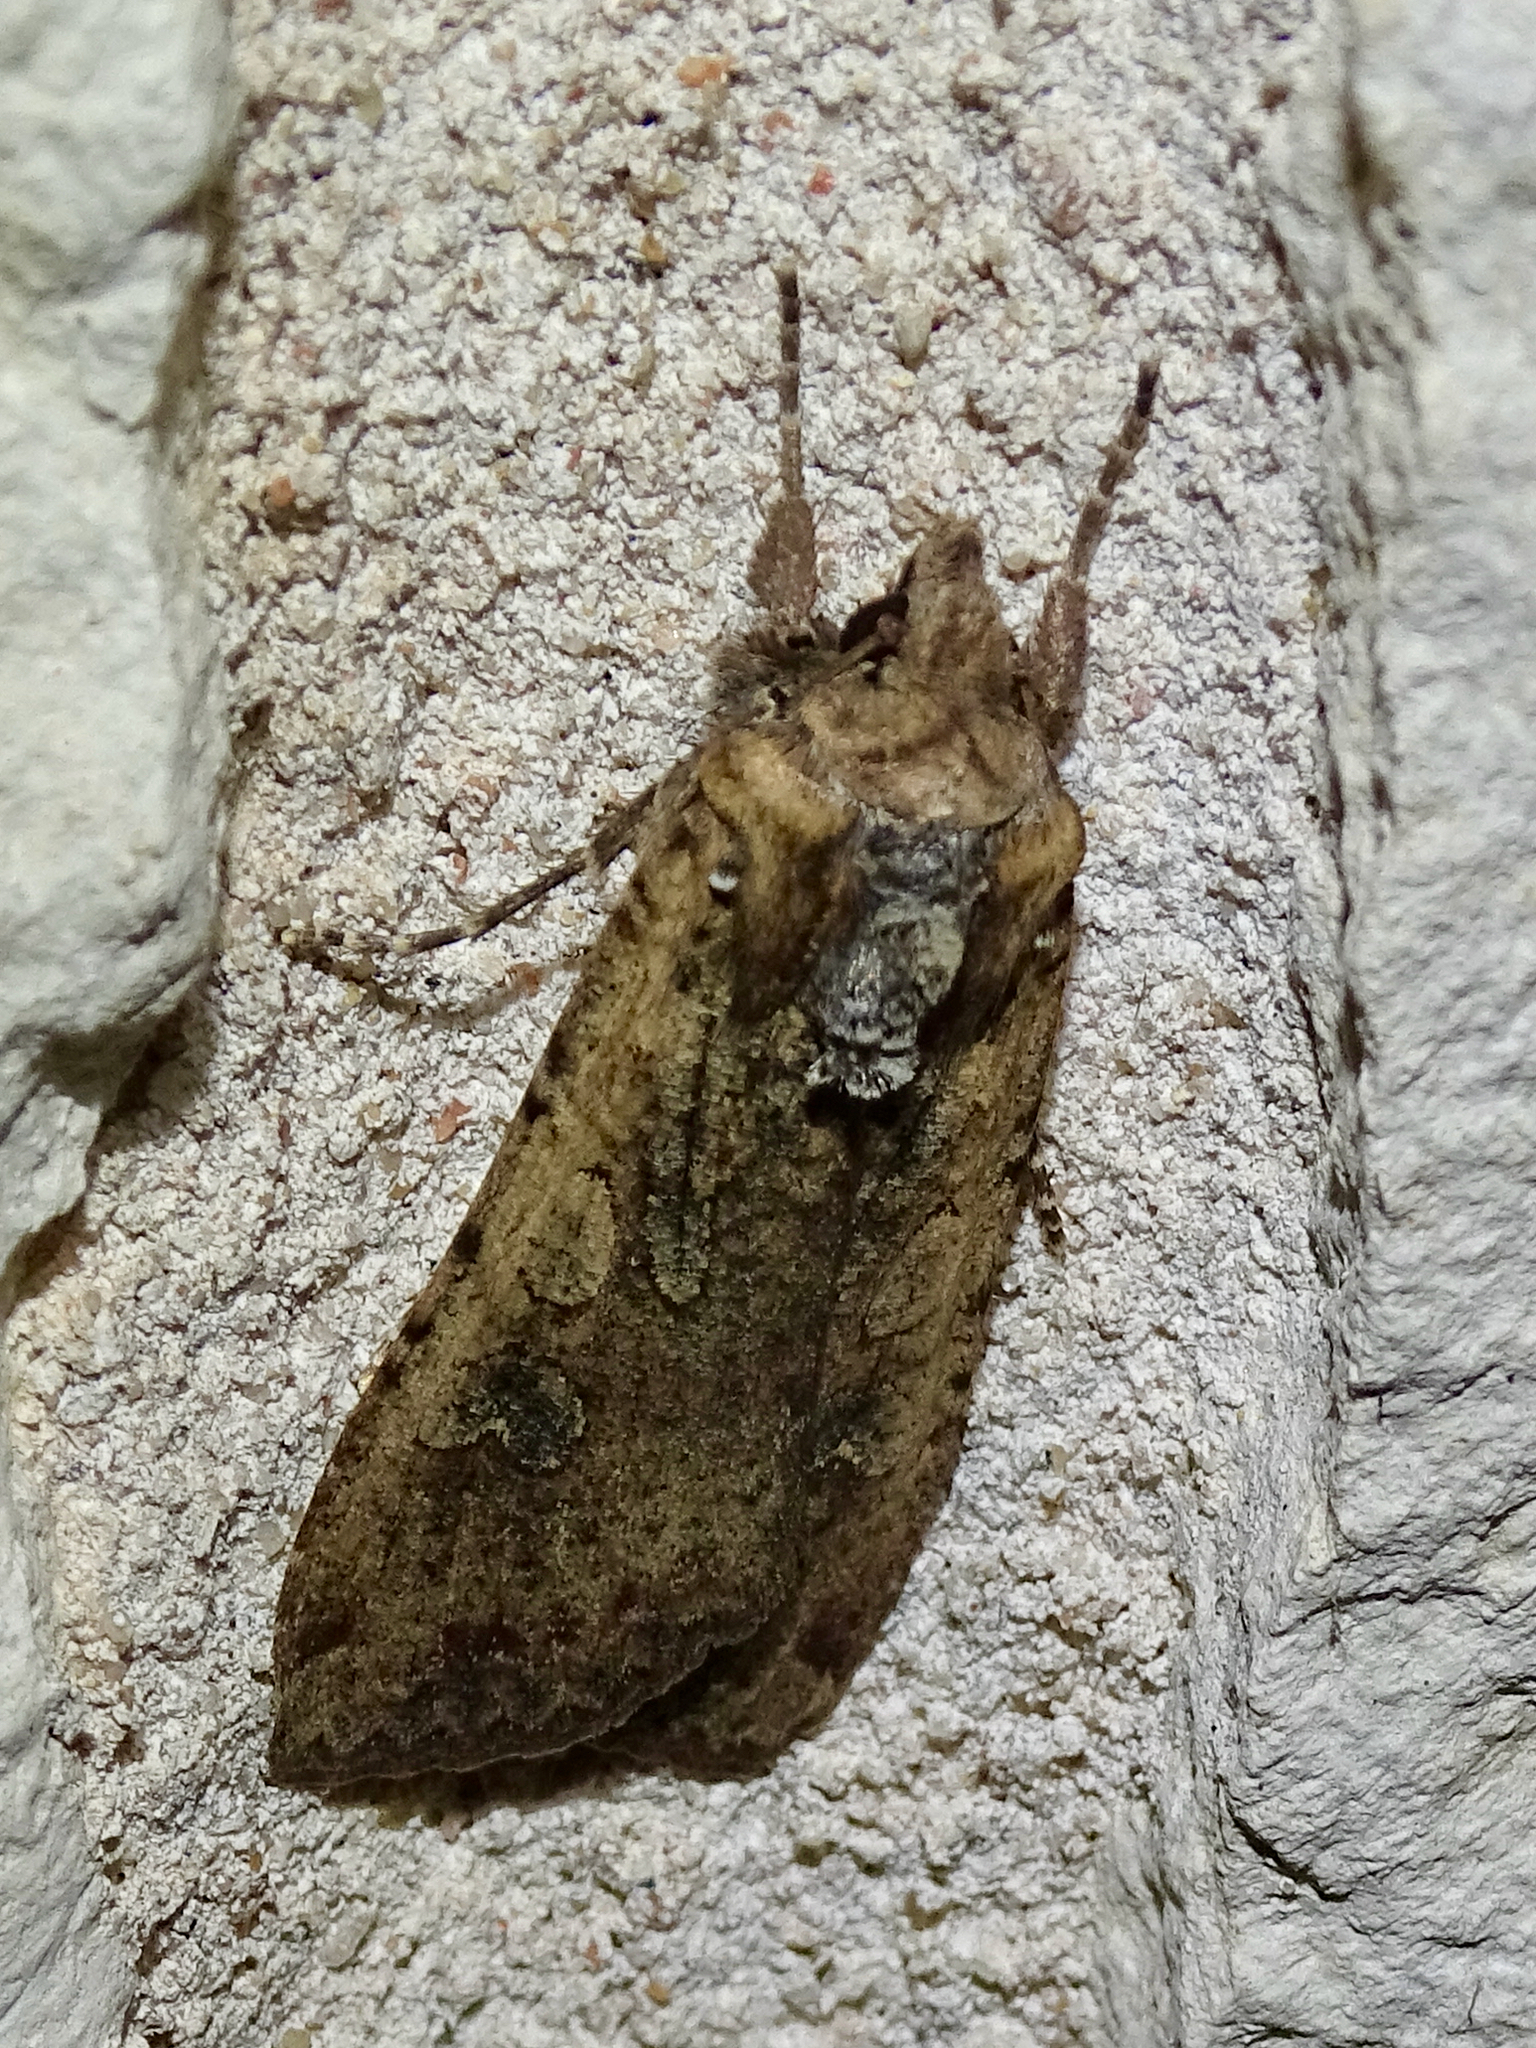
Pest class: cutworms